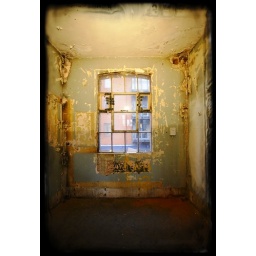
This is a building that has art exibitions, the building is behind OXO tower and is in the most wonderfull state of decay.